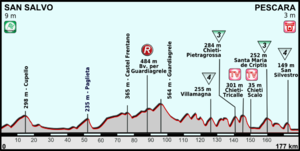
La 7ᵉ étape du Tour d'Italie 2013 s'est déroulée le vendredi 10 mai 2013. Elle part de San Salvo et arrive à Pescara après 177 km de course. L'Australien Adam Hansen remporte l'étape en solitaire à 1 minute 7 secondes du peloton. Le maillot rose, l'Italien Luca Paolini, termine dans un groupe arrivé à 2 minutes 31 secondes, où figuraient notamment les Colombiens Rigoberto Urán et Sergio Henao, et le Britannique Bradley Wiggins, respectivement deuxième, huitième et sixième du classement général de la veille. Ces quatre coureurs sortent du top 10. L'Espagnol Beñat Intxausti est le nouveau porteur du maillot rose, devant l'Italien Vincenzo Nibali et le Canadien Ryder Hesjedal. Changement aussi au niveau du maillot blanc du classement du meilleur jeune, le Polonais Rafał Majka, second après la 6ᵉ étape, prend sa tête.